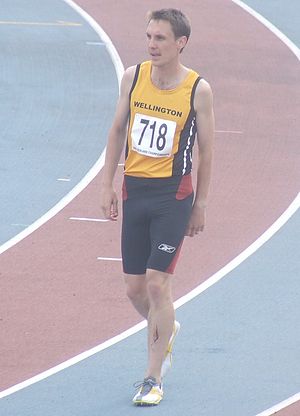
Nick Willis
Nick Willis, 2008
Nicholas Ian Willis er en newzealandsk atlet, som vandt guld ved Commonwealth Games i 2006 i Melbourne. Han var den første fra New Zealand der vandt guld ved Commonwealth Games. Da Peter Snell vandt i Perth i Australien i 1962, hed legene Empire Games. Nick Willis vandt i tiden 3:38.49 minutter.